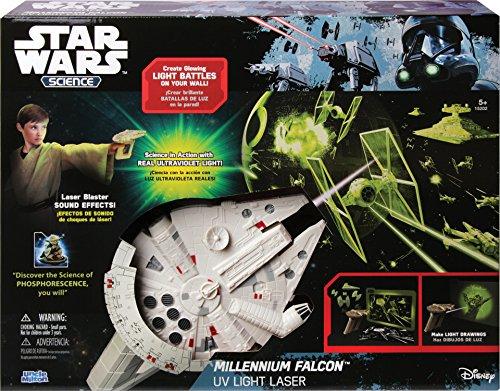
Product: Uncle Milton - Star Wars Science - Millennium Falcon UV Light Laser
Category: Toys & Games | Learning & Education
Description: Handheld Millennium Falcon UV Light Laser with real ultraviolet light and laser blasting sound effects.
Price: $17.99
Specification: ProductDimensions:6.2x4.5x4.8inches|ItemWeight:15.2ounces|ShippingWeight:1pounds(Viewshippingratesandpolicies)|DomesticShipping:ItemcanbeshippedwithinU.S.|InternationalShipping:ThisitemcanbeshippedtoselectcountriesoutsideoftheU.S.LearnMore|ASIN:B00X5CCDI2|Itemmodelnumber:15202|Manufacturerrecommendedage:5-15years|Batteries:2AAAbatteriesrequired.